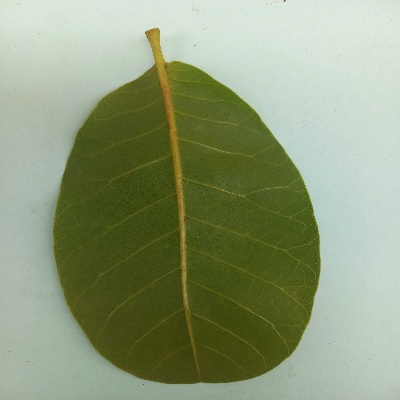
Crop: Cashew
Condition: healthy